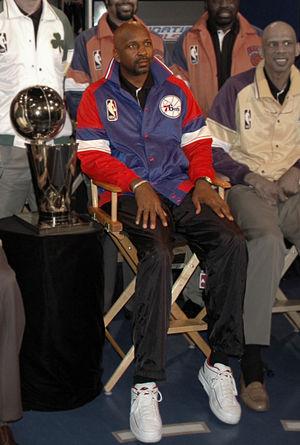
Moses Eugene Malone, né le 23 mars 1955 à Petersburg, Virginie et mort le 13 septembre 2015 est un joueur de basket-ball américain faisant partie de la liste des 50 meilleurs joueurs de l'histoire de la NBA.
Cette liste des récompenses et honneurs de l'American Basketball Association recense les honneurs accordés par la ligue de basket-ball professionnelle American Basketball Association, active de la saison 1967–68 jusqu'à sa fusion dans la NBA en 1976.